Saxon Switzerland

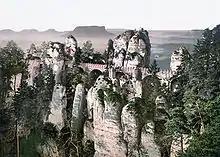
The Bastei ca. 1900

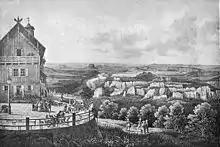
View from the Winterberg ca. 1850

During the early Mediaeval period, the region was settled by Slavs and was part of the Kingdom of Bohemia during the Middle Ages. About 1000 years ago Bohemian-Saxon Switzerland was the borderland of three Slavic tribes. The Nisane tribe (east of the Elbe from Dresden to Pirna), the Milzane tribe (from today's Upper Lusatia) and in the south the Dacine tribe shaped the political and economic landscape at that time.